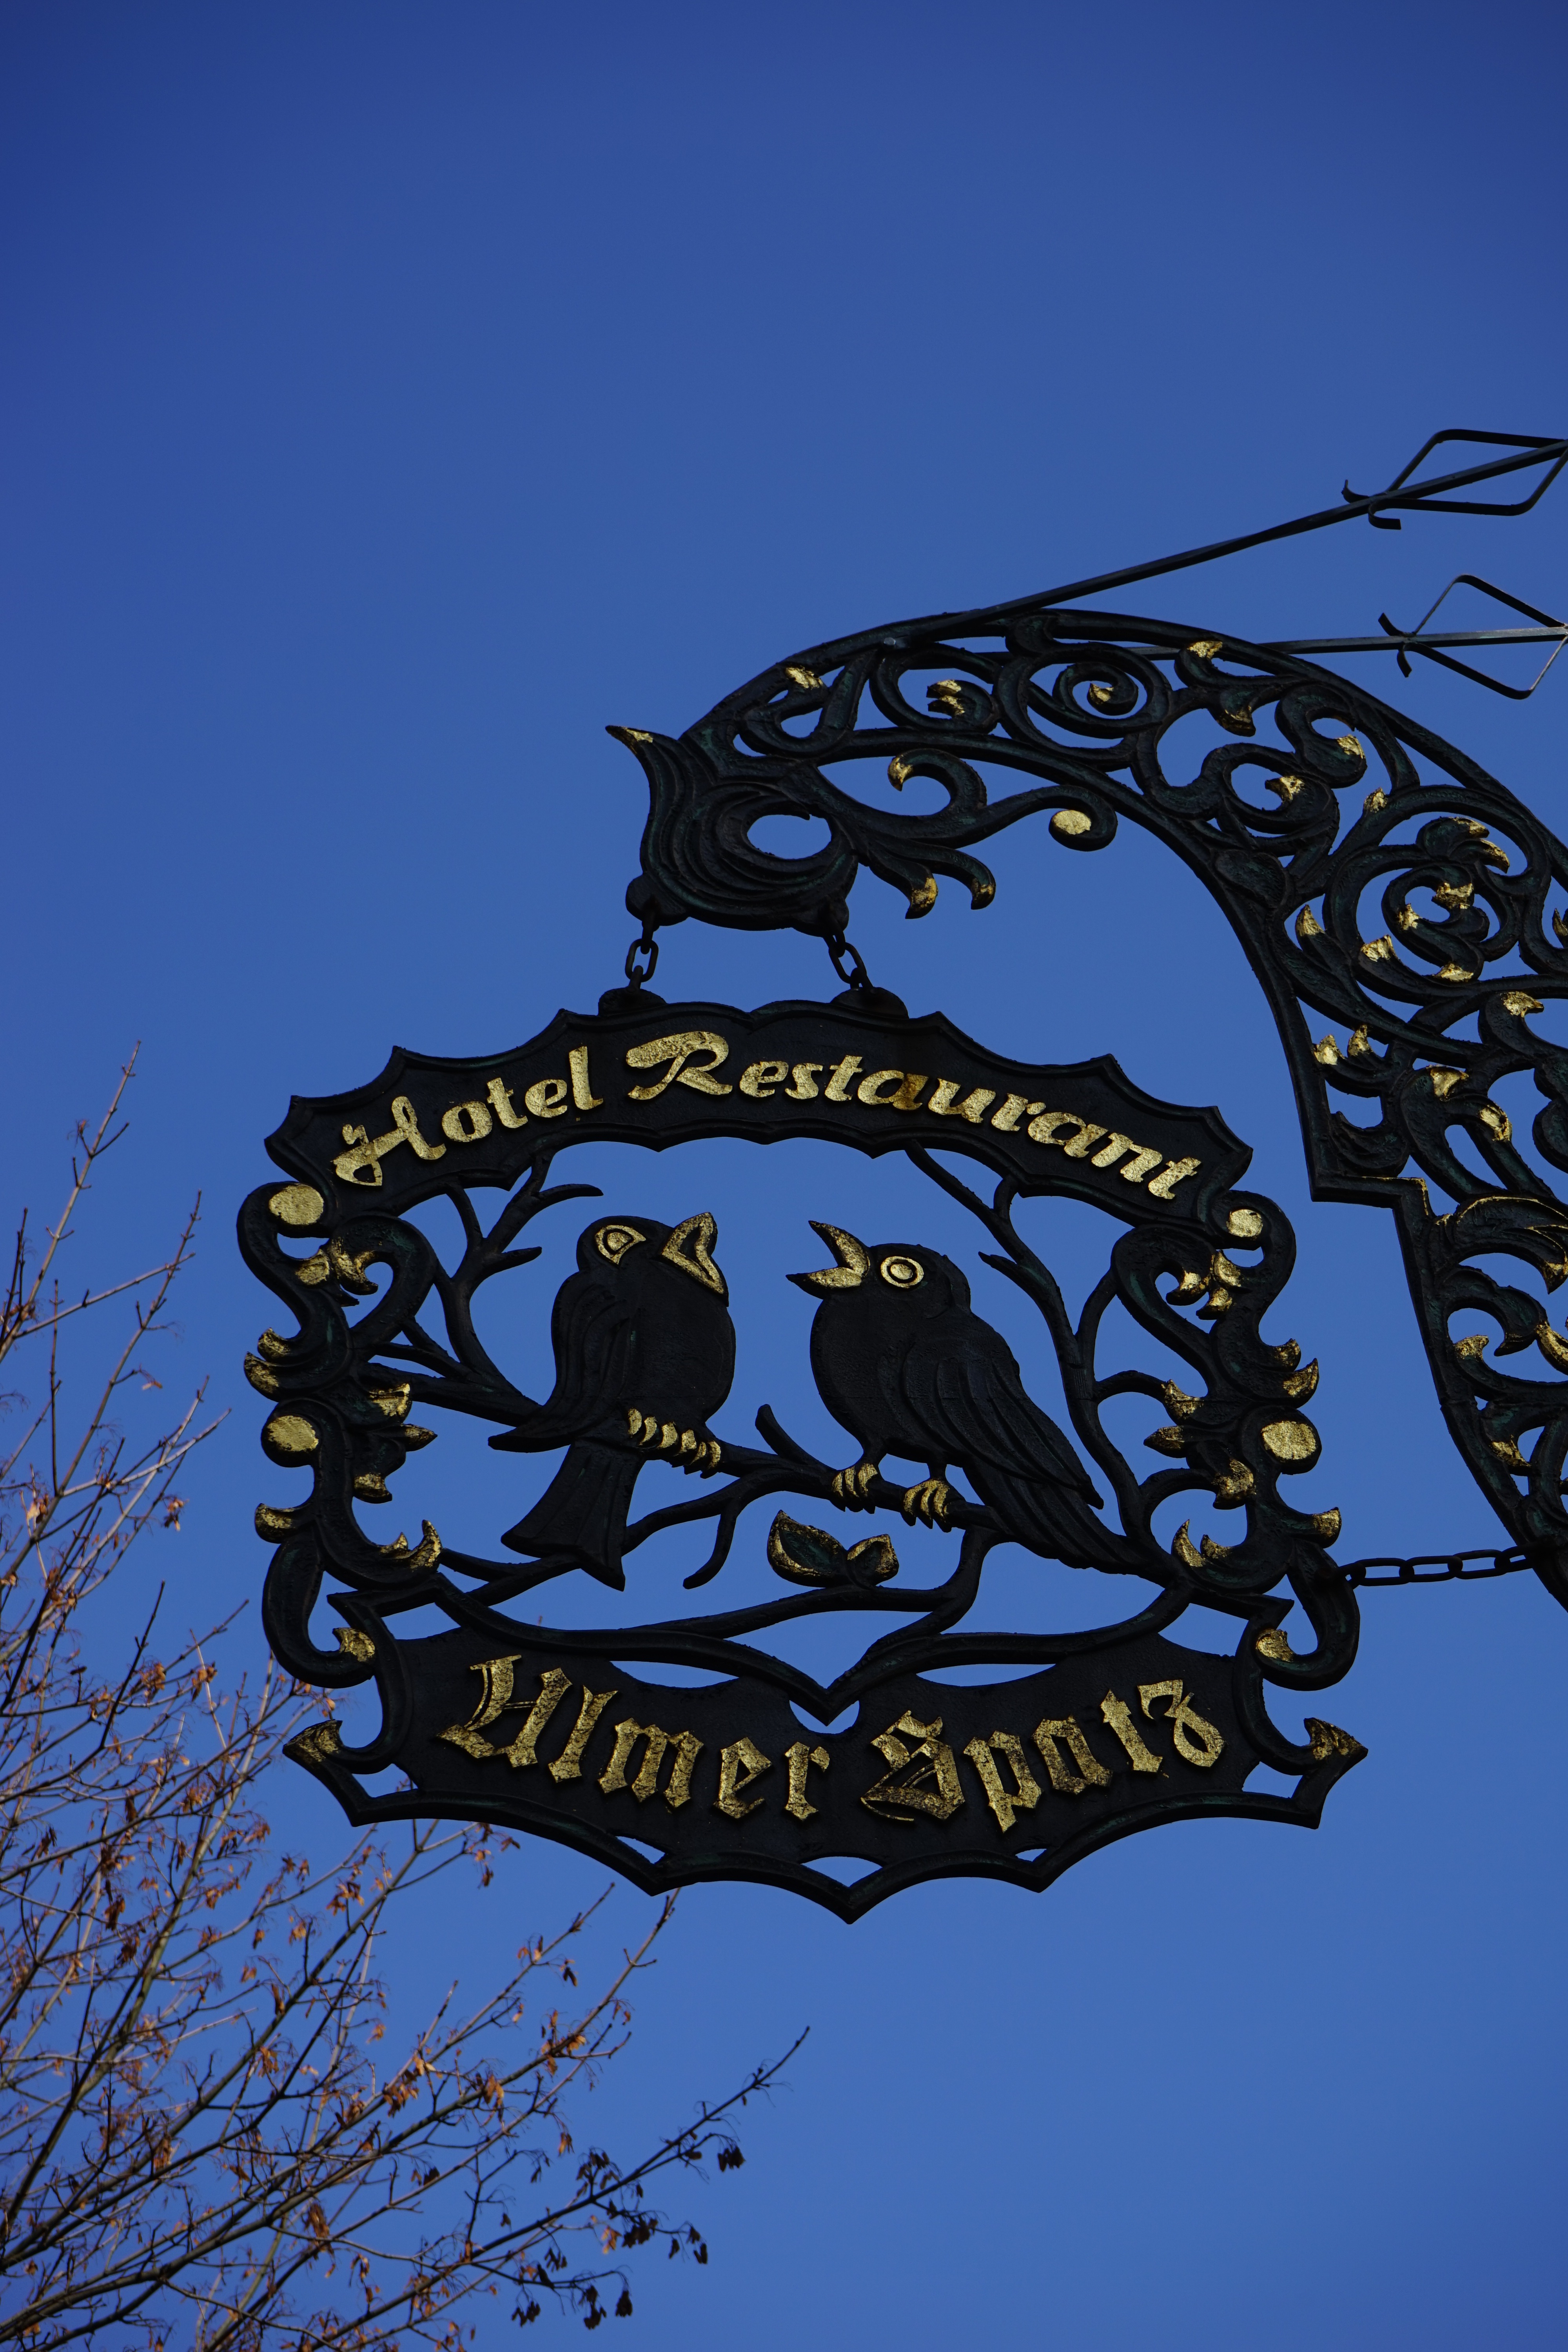
advertising, blue, black, art, illustration, shield, gilded, inn, ornaments, sparrows, art forging work, advertising sign, guest house shield, curlicue, nasal shield, ulm sparrows, ulm spatz